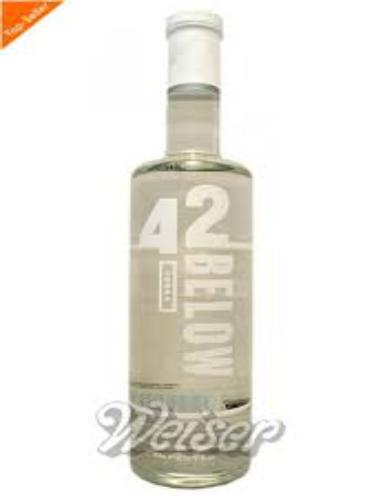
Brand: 42 Below
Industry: Food